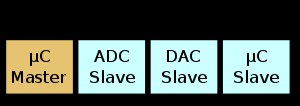
I²C
Eksempel på en Inter-Integrated Circuit (I²C) diagram med én master (en mikrocontroller) og 3 slave datanet-værter (en analog-til-digital-konverter (ADC), en digital-til-analog-konverter (DAC) og en mikrocontroller)
I²C er en multi-master seriel single-ended computerbus dataprotokol opfundet af Philips, der anvendes til at tilslutte primært internt lavhastigheds periferiudstyr til bundkort, indlejrede systemer, mobiltelefoner eller anden elektronisk udstyr.